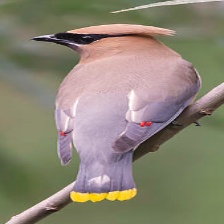
Species: CEDAR WAXWING
Scientific name: BOMBYCILLA CEDRORUM